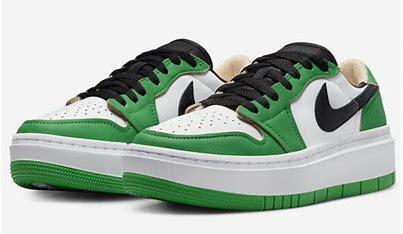
Brand: Jordan
Model: 1 Elevate